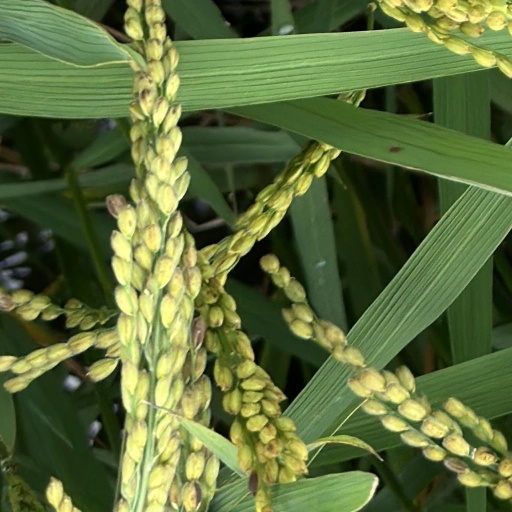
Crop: rice